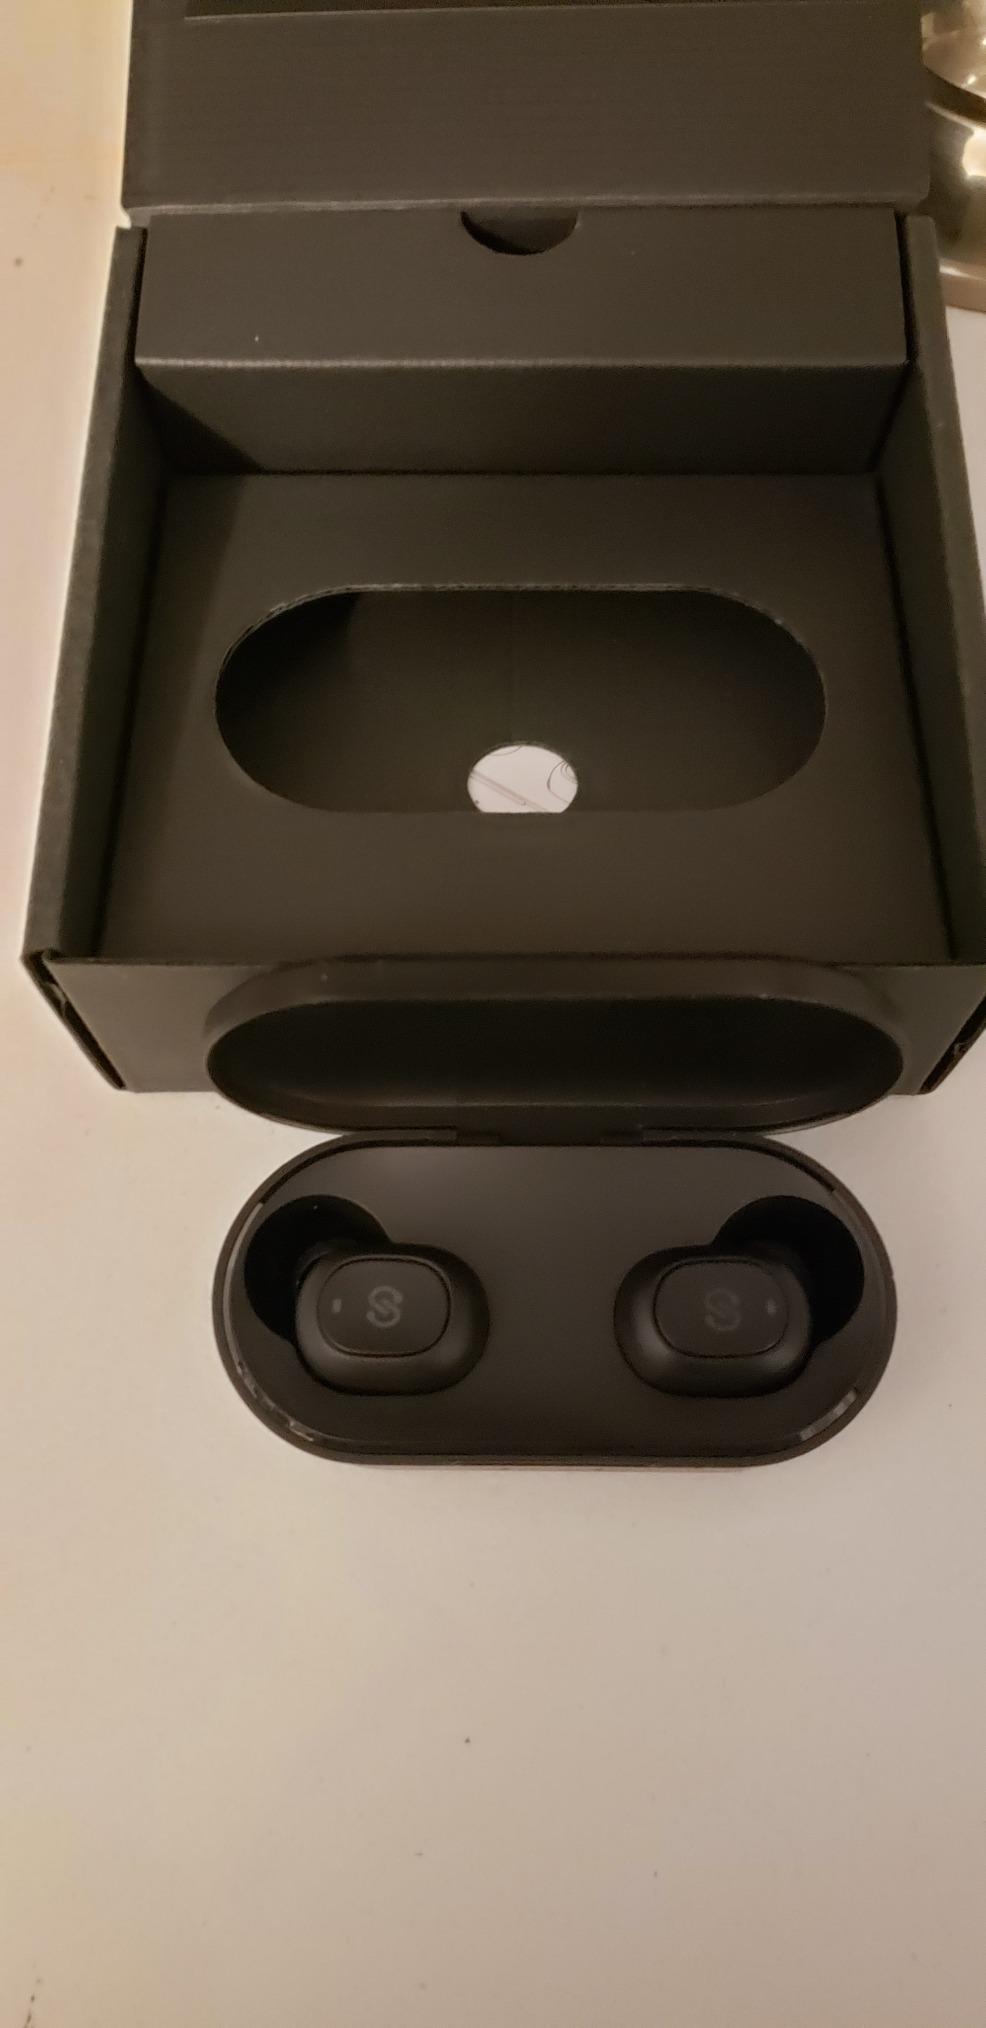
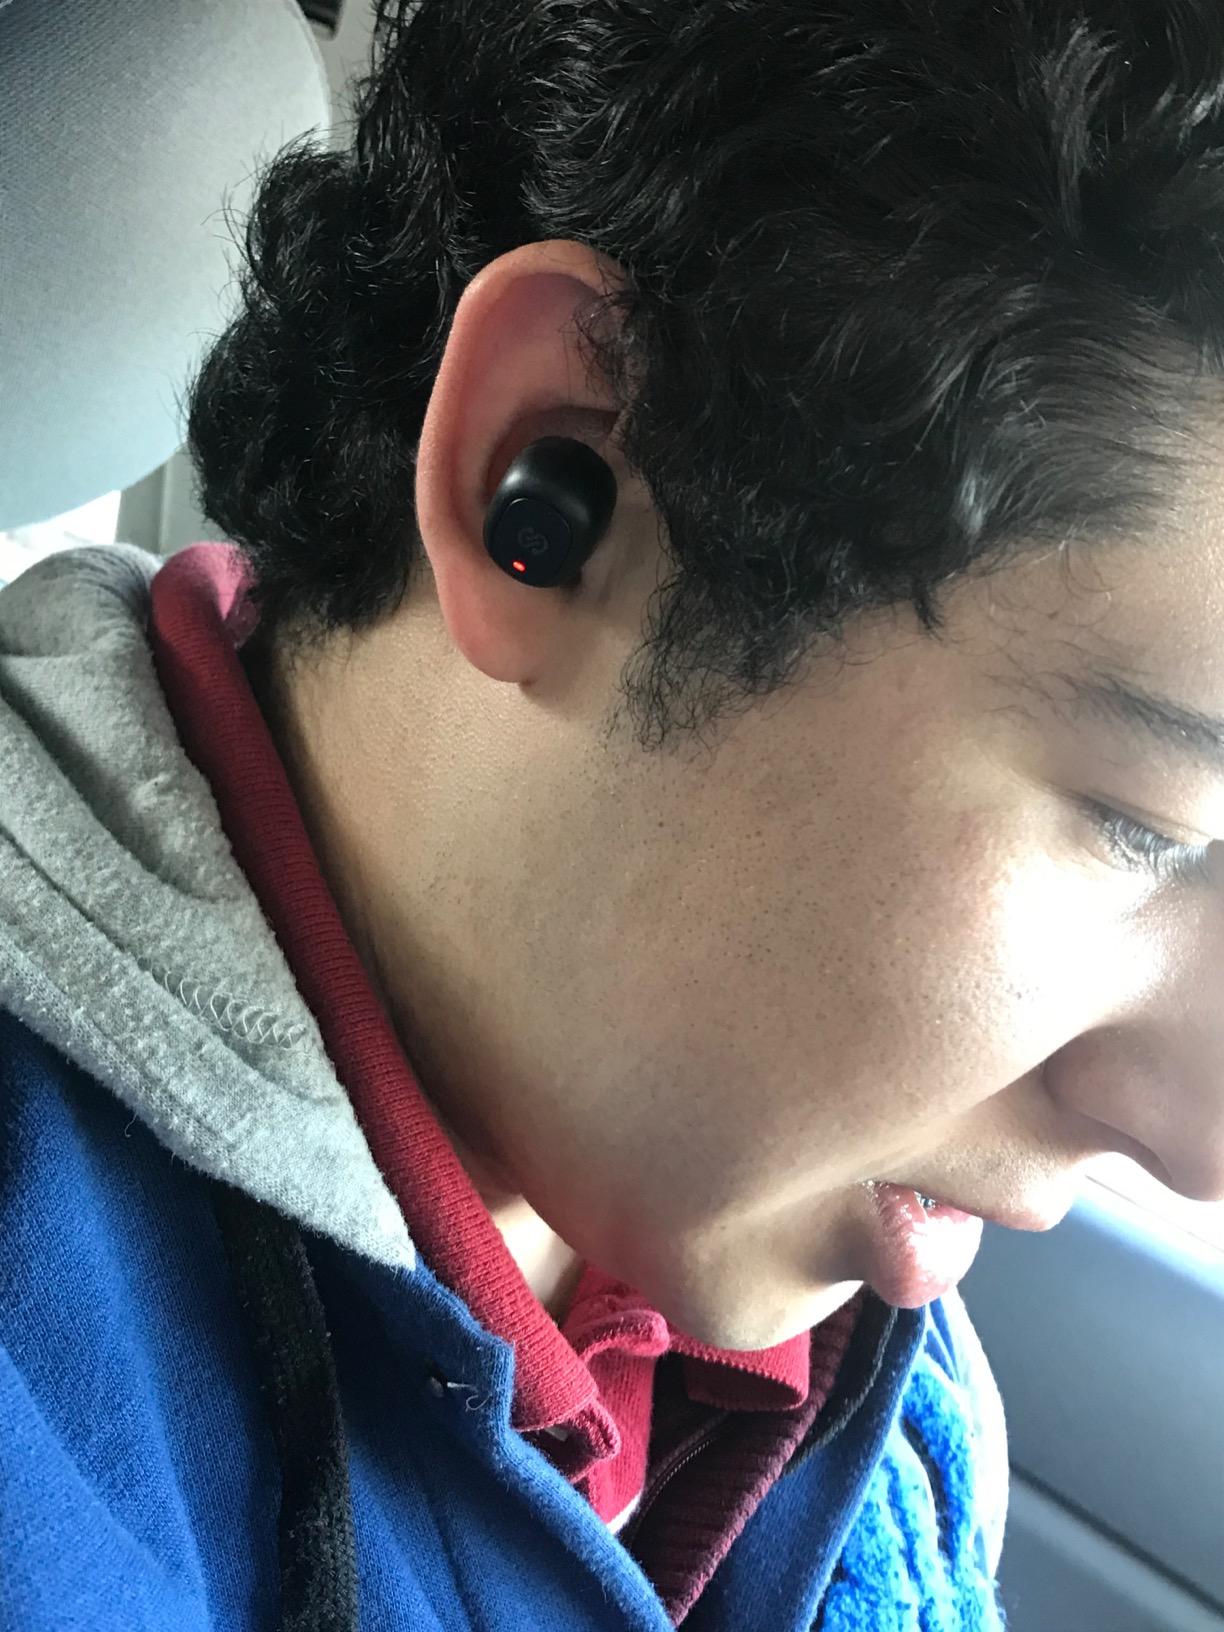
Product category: earbuds
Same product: yes